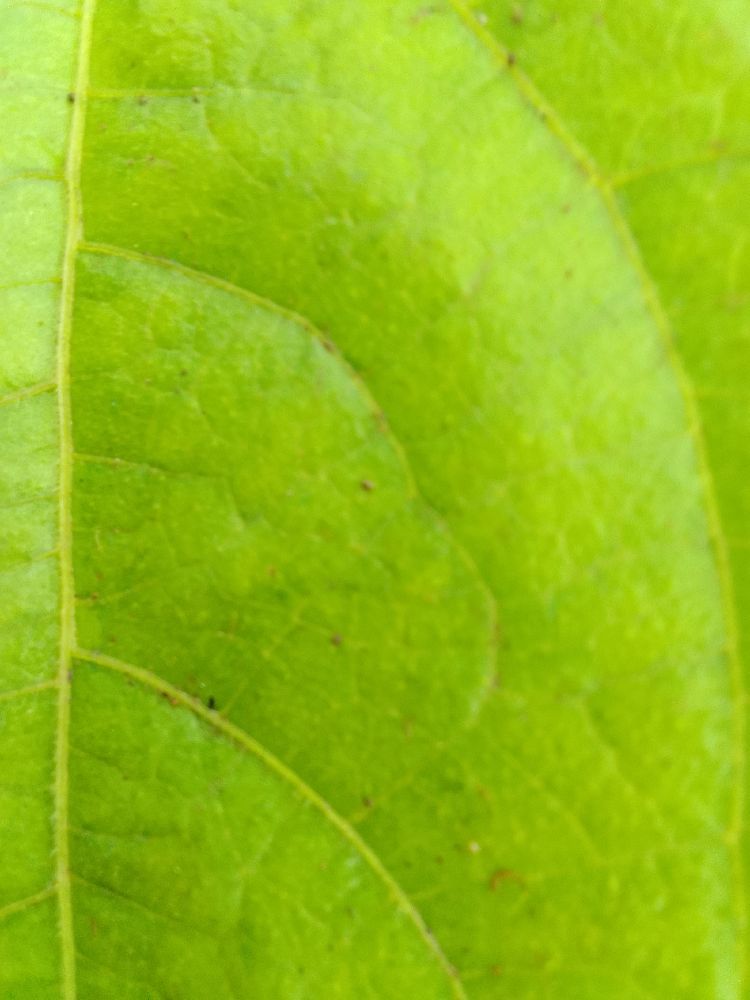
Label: healthy